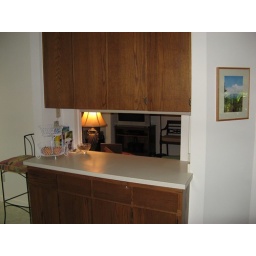
standing in kitchen looking at odd connection to living room